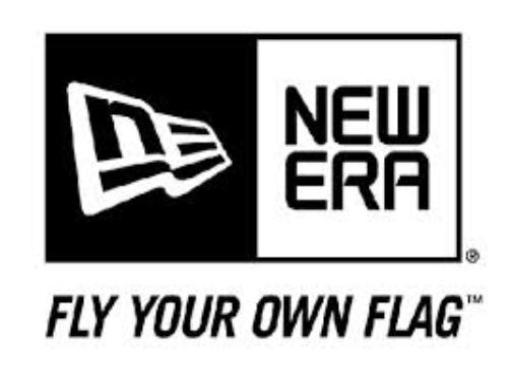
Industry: Clothes